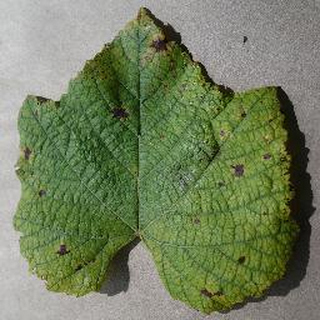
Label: grape_leaf_blight